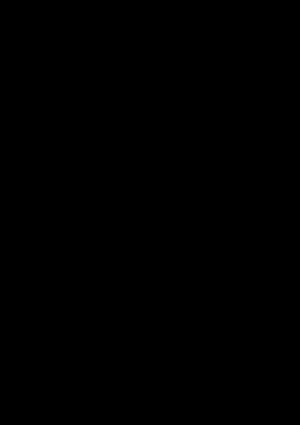
L’indice d’Atkinson – du nom d'Anthony B. Atkinson – est un indice de l’inégalité des revenus basé sur la théorie économique du bien-être. Il peut être interprété de la manière suivante. Soit le revenu qui, si tous les individus disposaient de ce montant, donne le même niveau d’utilité sociale que celui existant.